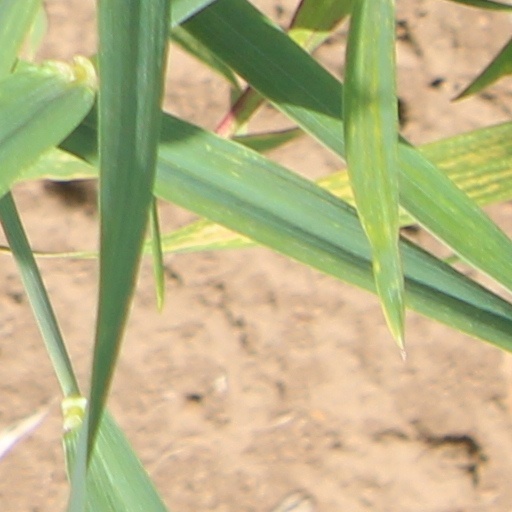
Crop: wheat